Below the Root (video game)

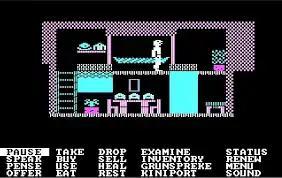
IBM PC gameplay screenshot. Groetzinger said the ports of the game "suffered", due the lack of colors available compared to the Commodore 64 computer version.

"Below the Root" was released by Windham Classics in 1984 for the Commodore 64, Apple II and IBM PC home computer lines. Groetzinger recalled that all three versions were released around the same time, and said that the Apple II and IBM PC ports suffered due the lack of colours available compared to the C64 computer. Specific sales details of the game are unknown. Groetzinger said he was not sure of specific details, but presumed it was "probably successful" as it led to them working on similar games like "Alice in Wonderland" (1985).